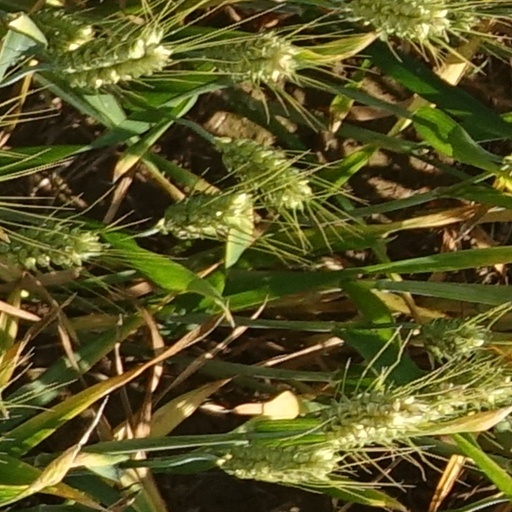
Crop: wheat